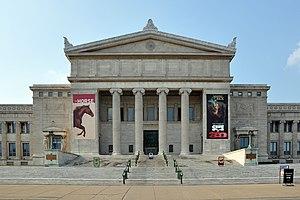
Le Muséum Field à Chicago, dans l'Illinois (Etats-Unis). This is an image of a place or building that is listed on the National Register of Historic Places in the United States of America. Its reference number is 75000647